LaRod Stephens-Howling

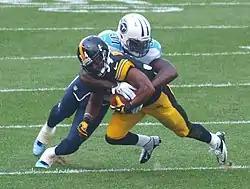
Stephens-Howling with the Pittsburgh Steelers in 2013

LaRod Stephens-Howling (born April 26, 1987) is an American former professional football player who was a running back and kick returner in the National Football League (NFL). He was selected by the Arizona Cardinals in the seventh round of the 2009 NFL draft. He played college football for the Pittsburgh Panthers. He was also a member of the Pittsburgh Steelers.